Leyli Rashidi

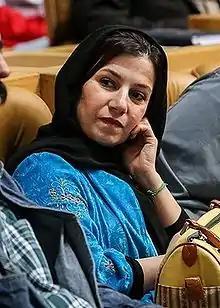

Leyli Rashidi (born 2 February 1973) is an Iranian actress. As the daughter of Iranian actor and film director Davoud Rashidi, she started acting from early ages of childhood.